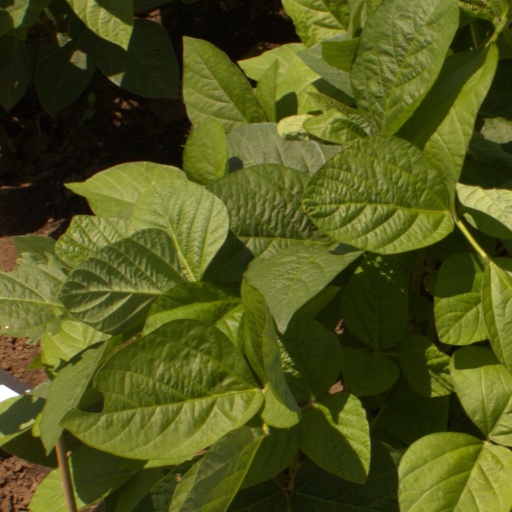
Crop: soybean